List of birds of Trinidad and Tobago

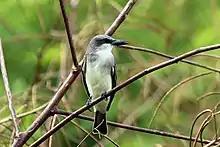
Gray kingbird, Tobago

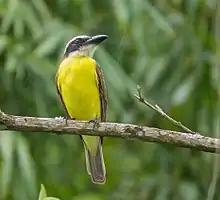
Boat-billed flycatcher, Trinidad

Tyrant flycatchers are passerine birds which occur throughout North and South America. They superficially resemble the Old World flycatchers, but are more robust and have stronger bills. They do not have the sophisticated vocal capabilities of the songbirds. Most, but not all, have plain coloring. As the name implies, most are insectivorous.